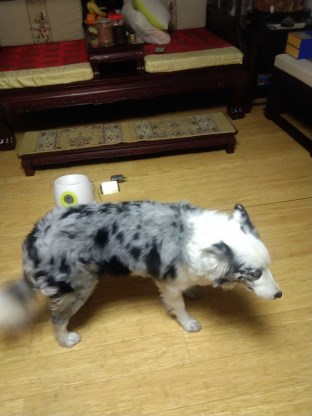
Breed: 2594-n000109-Border_collie